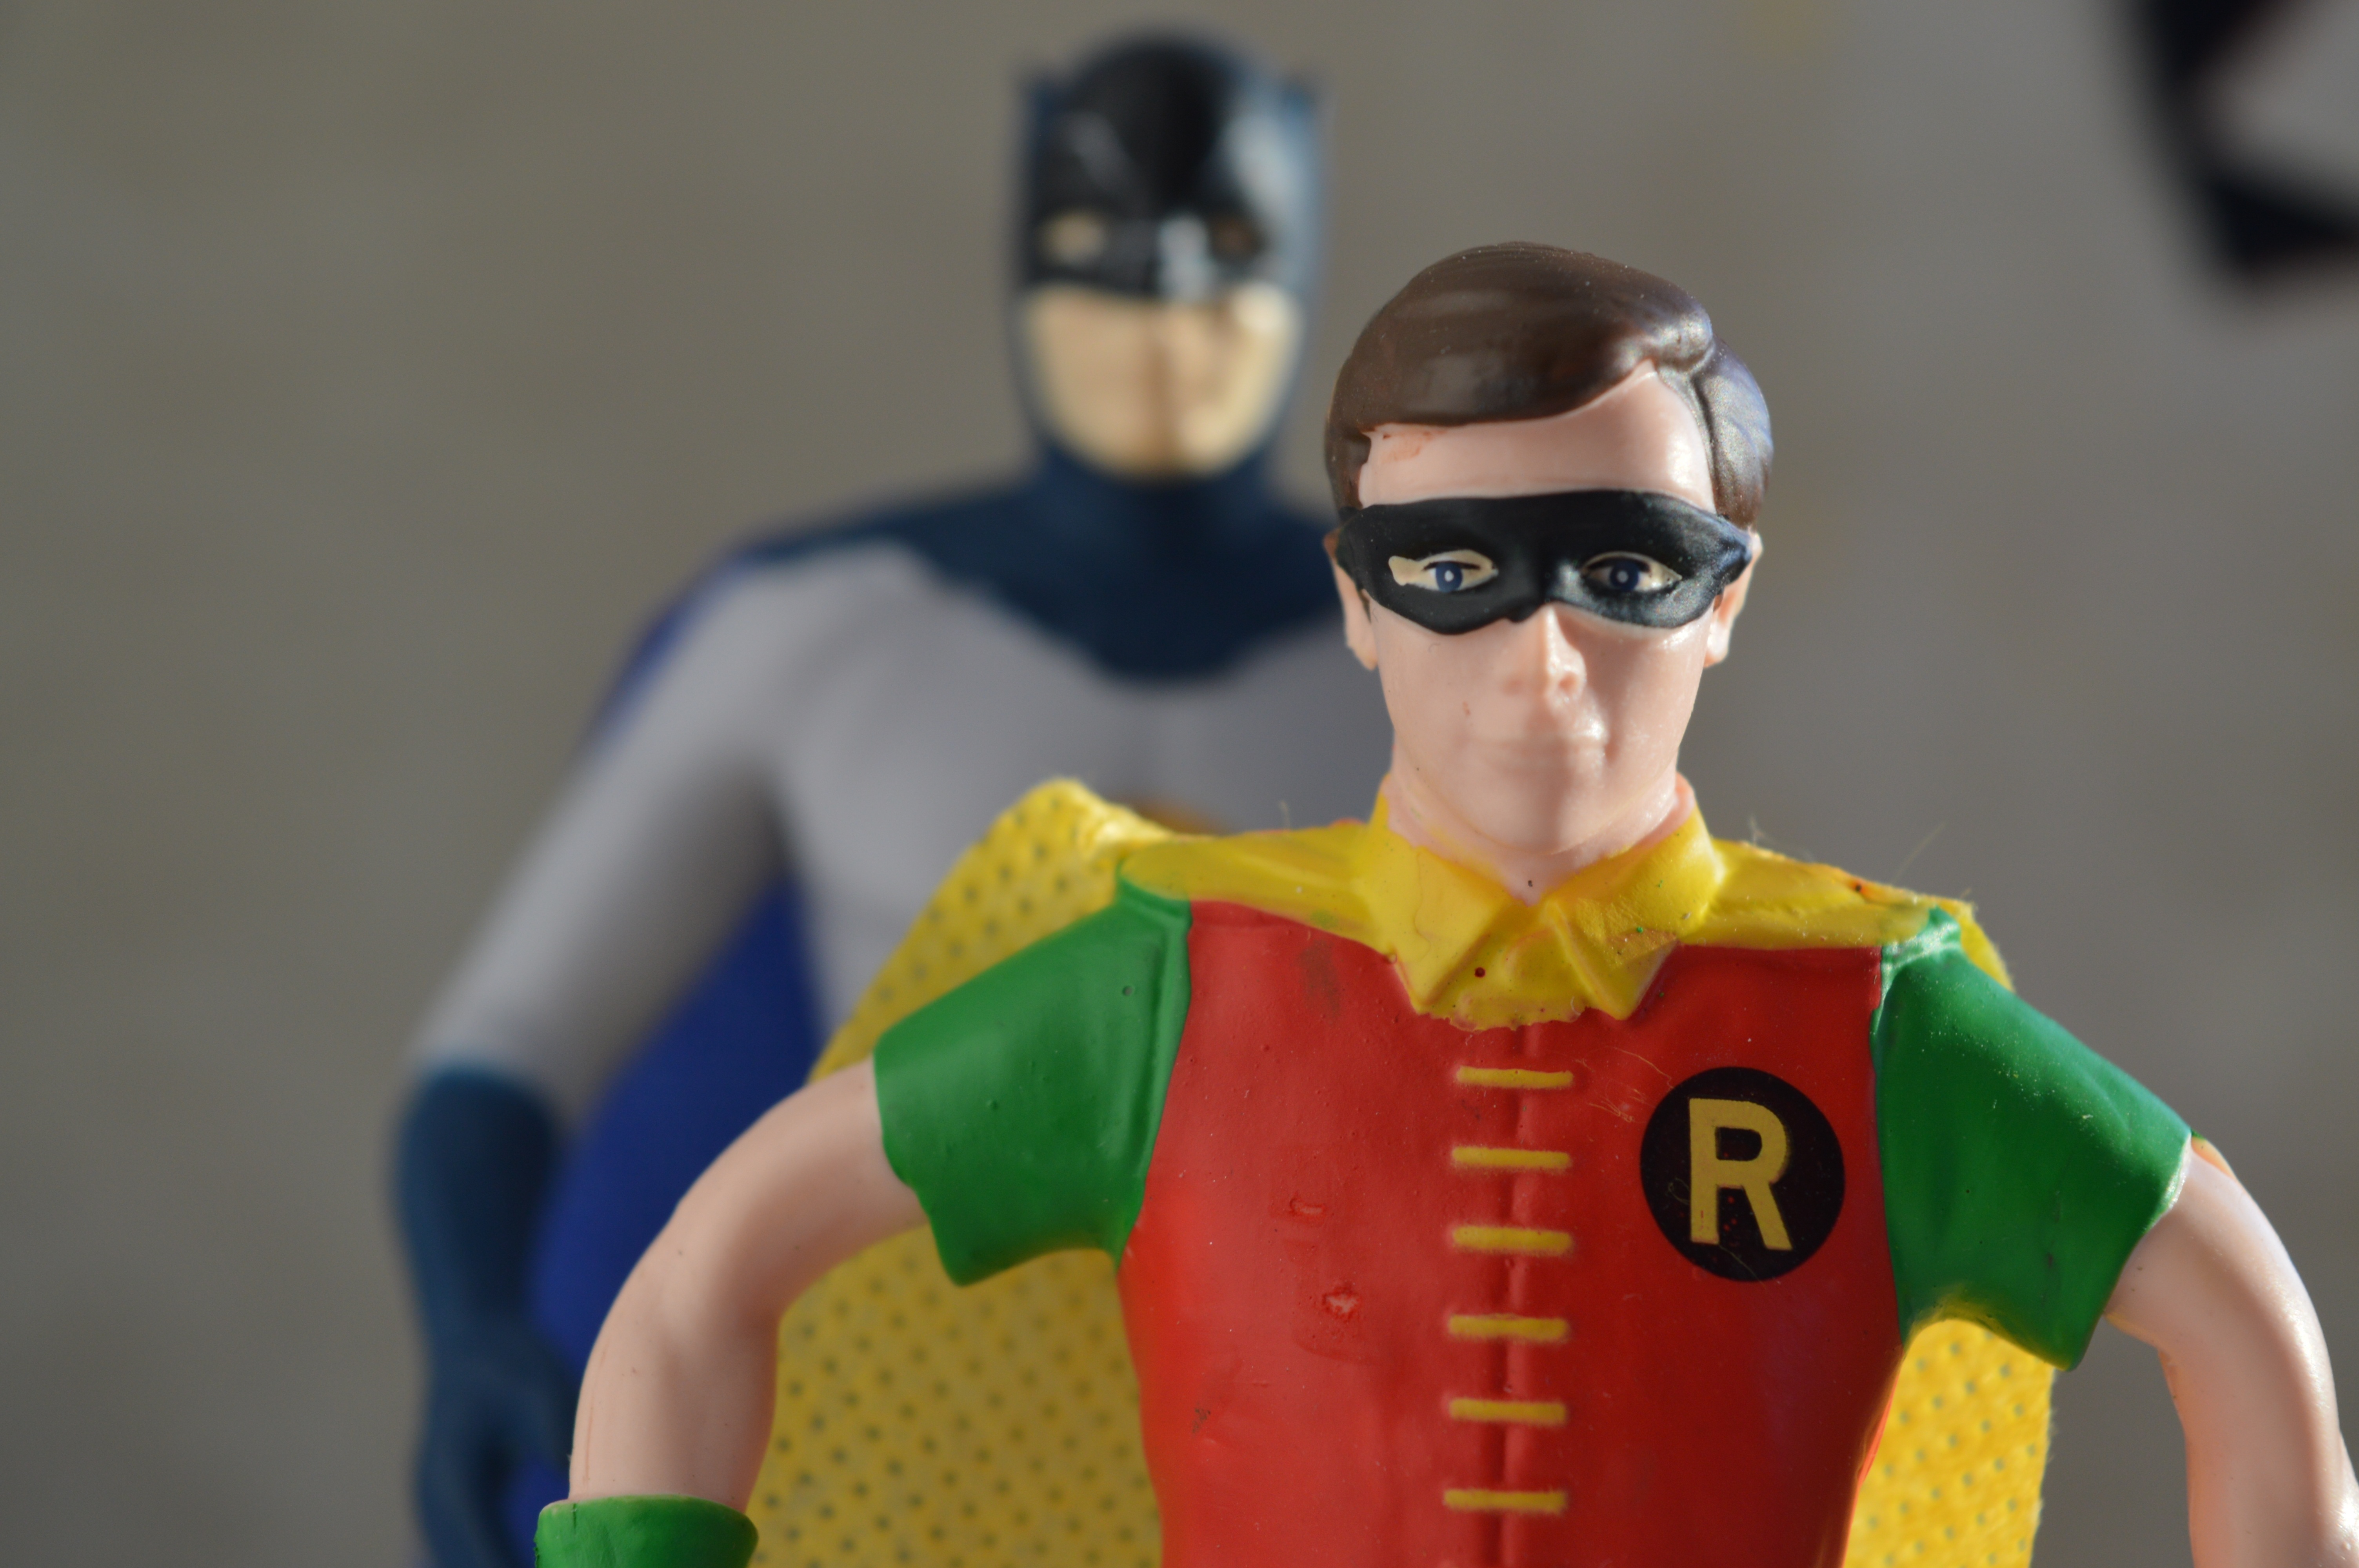
toy, robin, childhood, batman, toys, comic, superhero, superheroes, action figures, fictional character